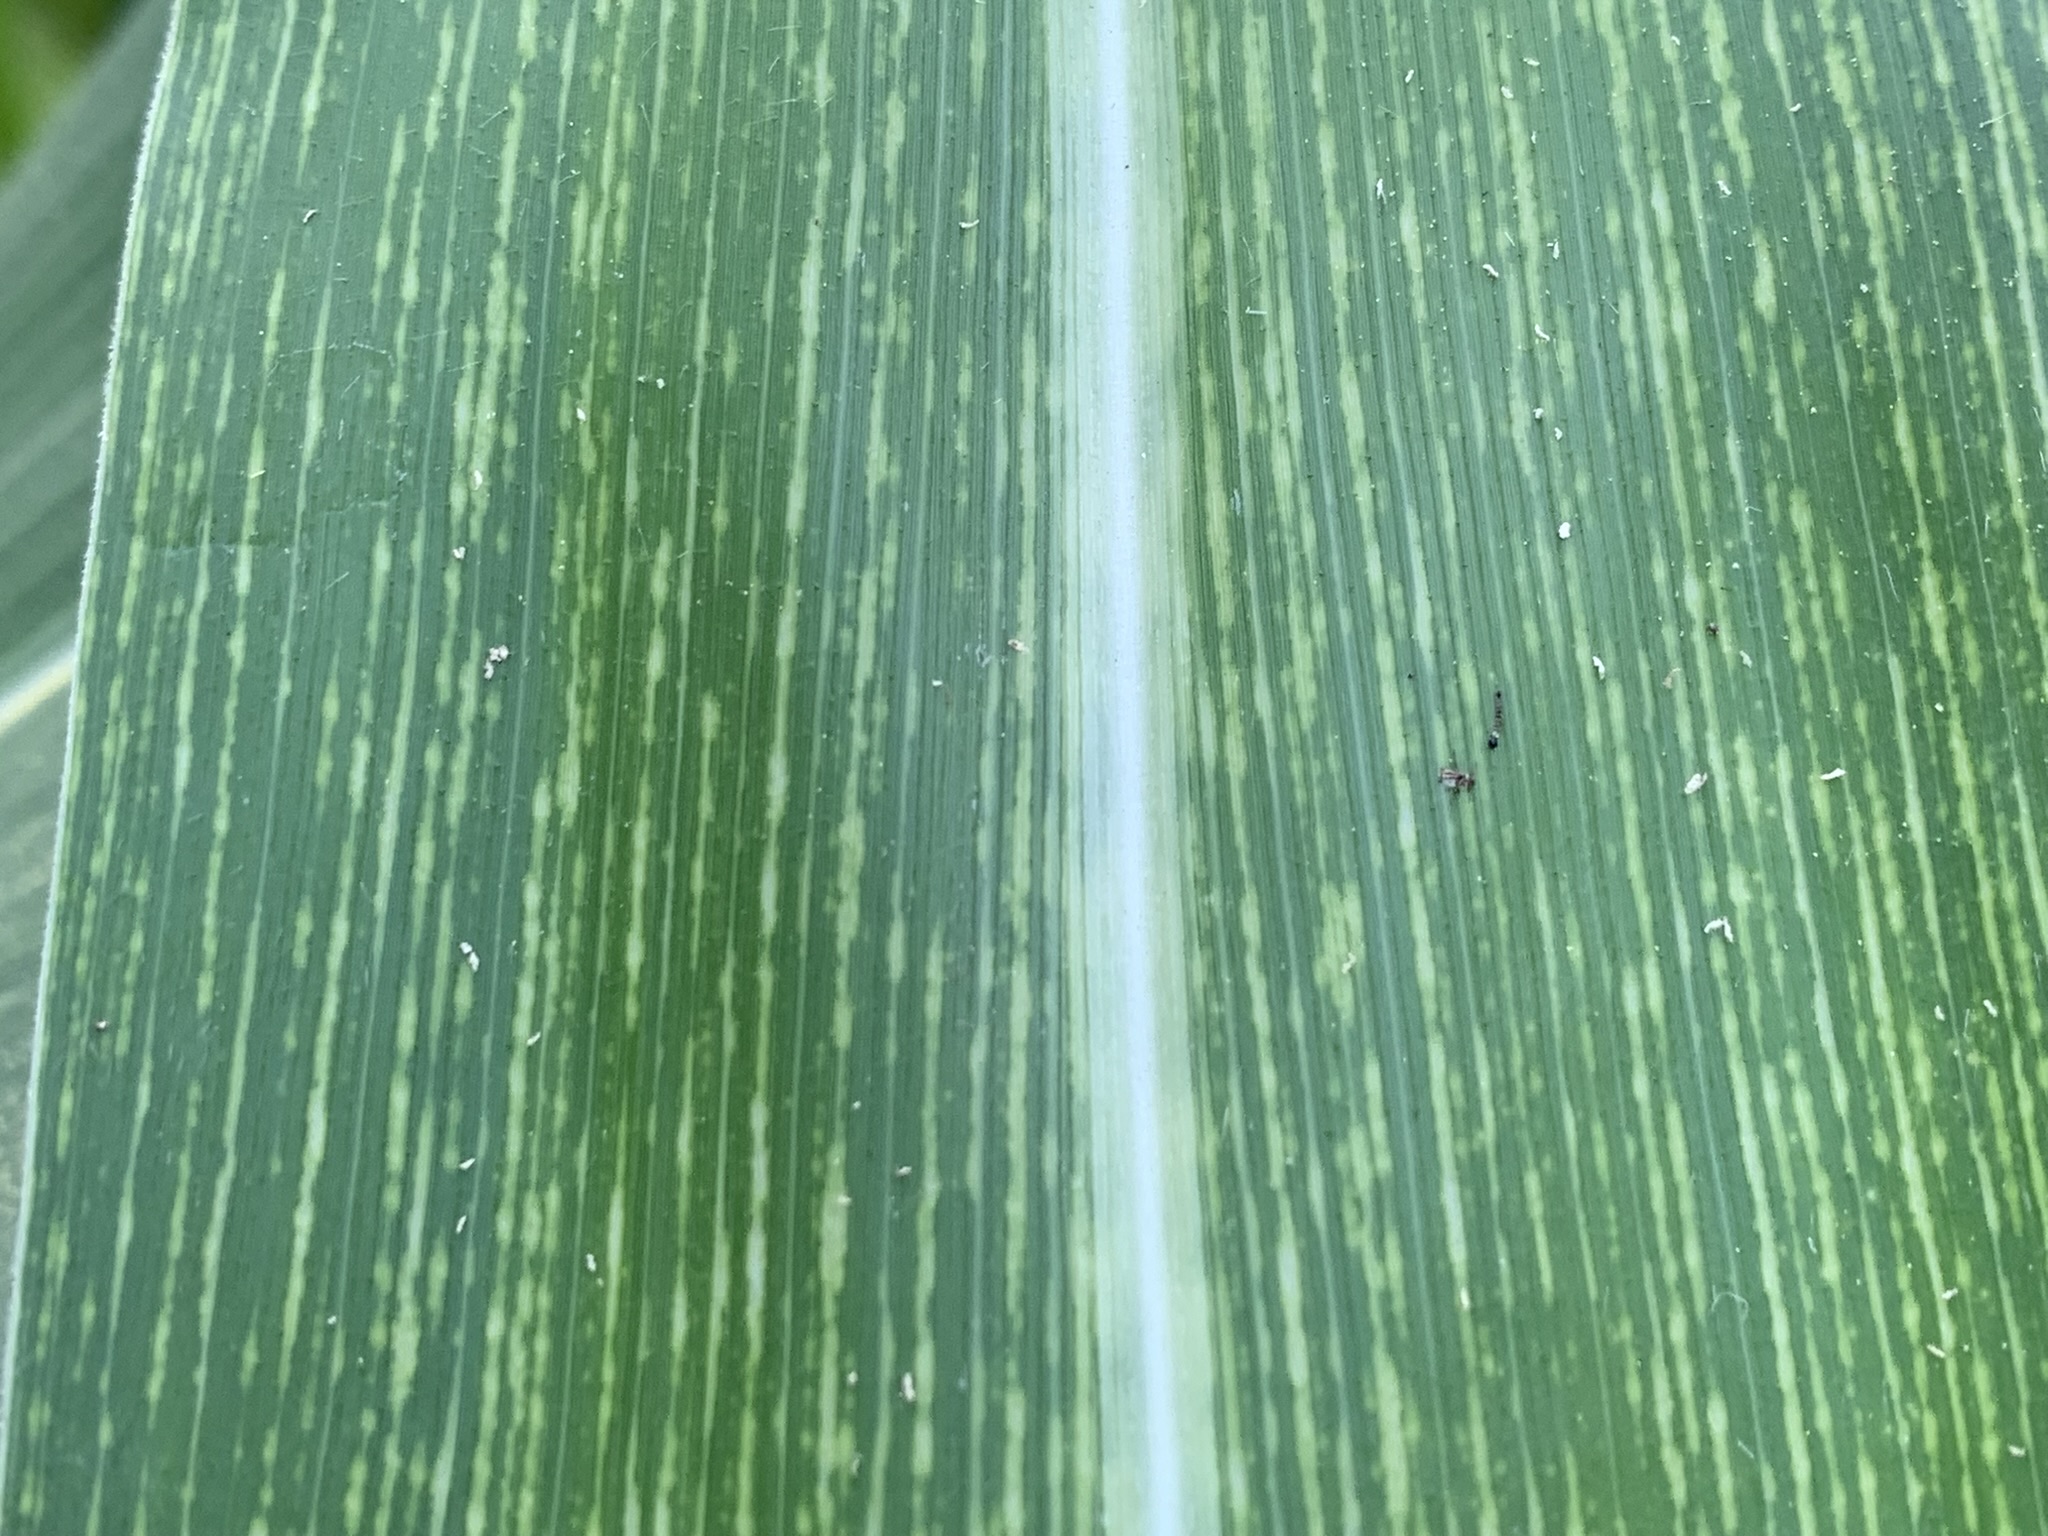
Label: MSV